Frank I. Duncan

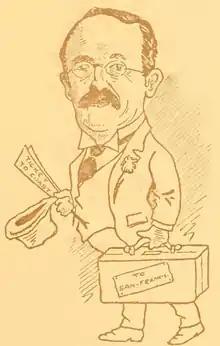
Caricature of Duncan in 1916 publication

Frank I. Duncan (June 4, 1858 – May 11, 1946) was an American politician, lawyer, judge and newspaper publisher and editor from Maryland. He served as a member of the Maryland House of Delegates, representing Baltimore County in 1888.